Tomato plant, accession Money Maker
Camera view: tilt-top (135 deg); turntable rotation: 120 degrees
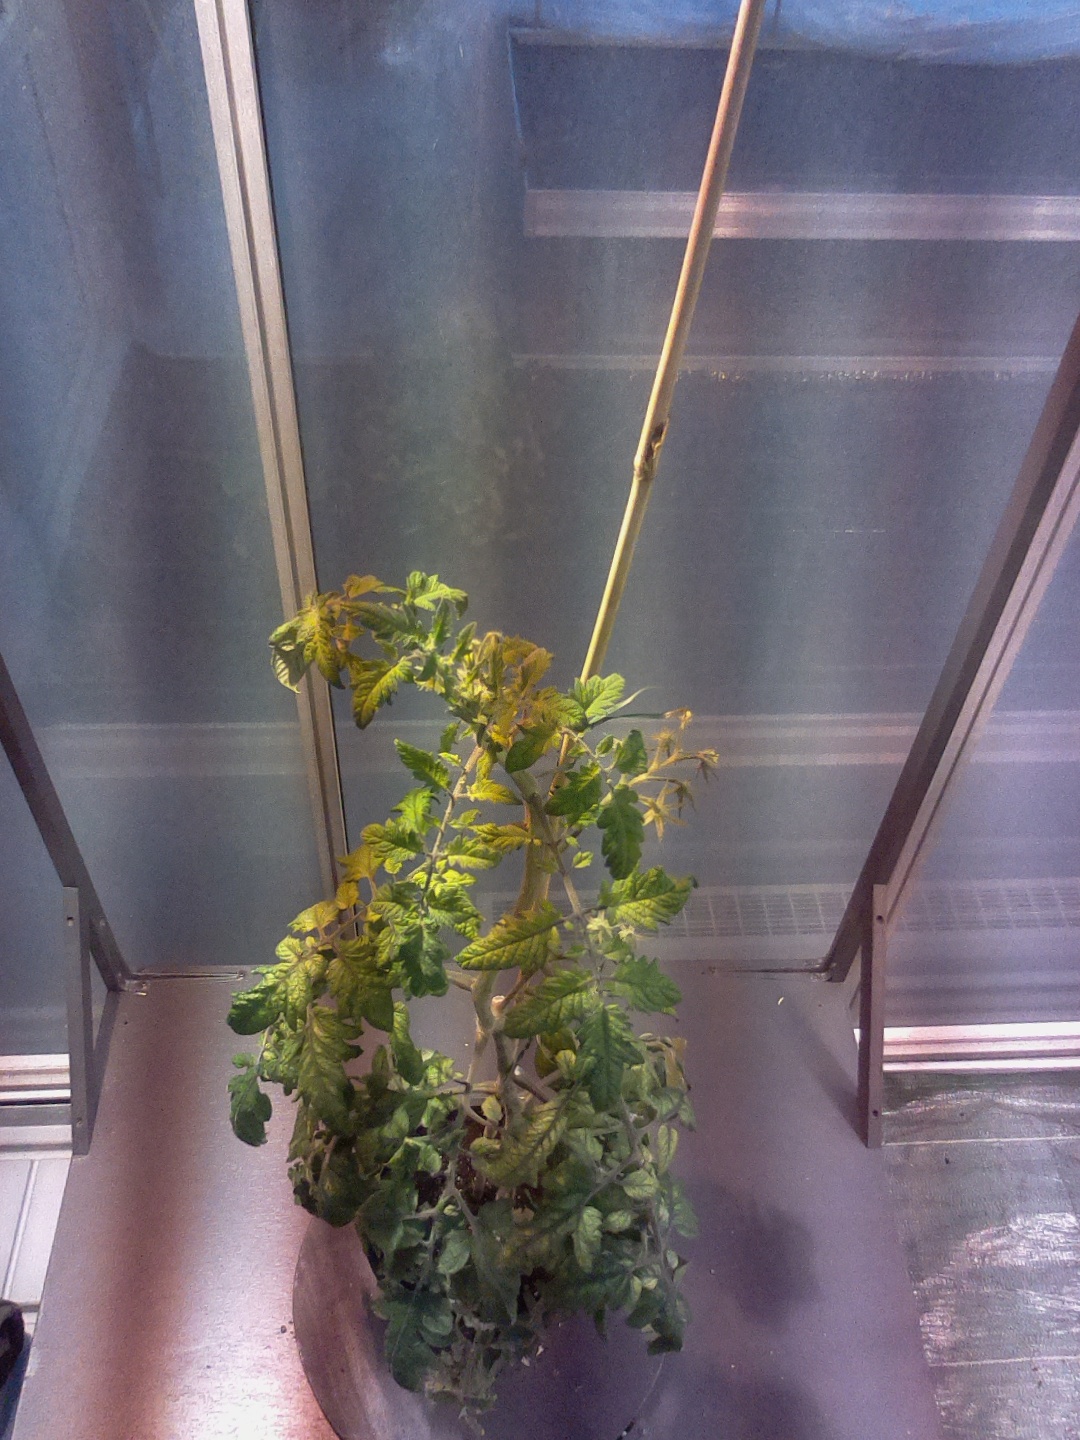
BBCH growth stage 72: 20%-30% of final fruit size